2021–present Madagascar famine

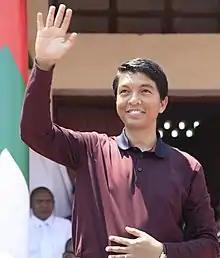
The government of president Andry Rajoelina received backlash over the situation, with one journalist confronting him on the issue during a press conference.

Various agencies and governments have pledged help to Madagascar to combat the edging famine and food crisis. The Malagasy government pledged aid with the support of the United Nations and WFP, with the aim of helping 1.14 million Malagasy people on the edge of starvation. Leaders of the G20 group also discussed the situation and pledged to do more to help the world's hungry and to combat climate change with Italian Foreign Minister Luigi Di Maio giving a conference on the issue. The G20 also announced the "Matera Declaration" a call to do more on food insecurity. The United States government pledged an additional $40 million in aid in June to combat hunger in southern Madagascar during an announcement made by US ambassador to Madagascar Michael Pelletier along with Malagasy President Andry Rajoelina. The ambassador also urged the government to help its people. The government of South Korea pledged $200,000 in humanitarian aid to Madagascar.